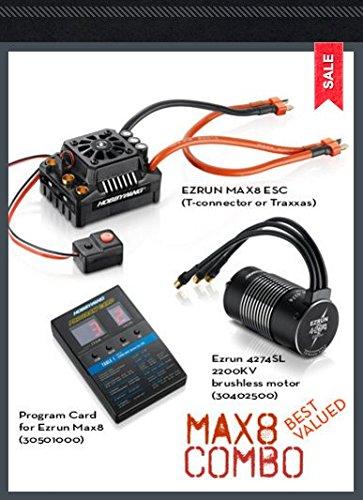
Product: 38010401 Max8 ESC Combo with EzRun 2200kV Motor TRX Plug
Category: Hobbies | Remote & App Controlled Vehicles & Parts | Remote & App Controlled Vehicle Parts | Power Plant & Driveline Systems | Electric Speed Controllers
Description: Max8 150Amp ESC W/ trx-plugs installed.
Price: $143.48